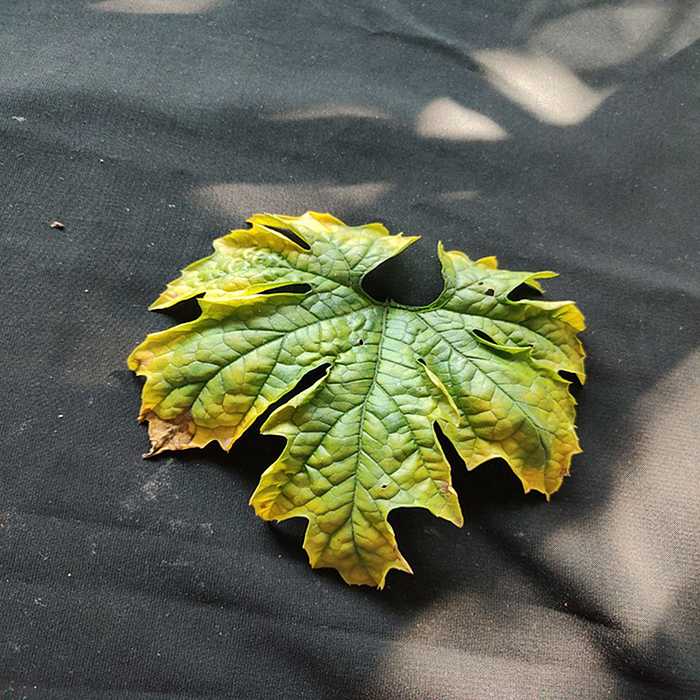
Plant: Bitter Gourd
Label: Fusarium wilt